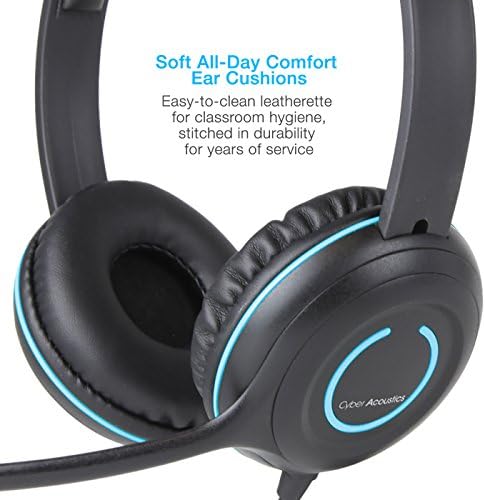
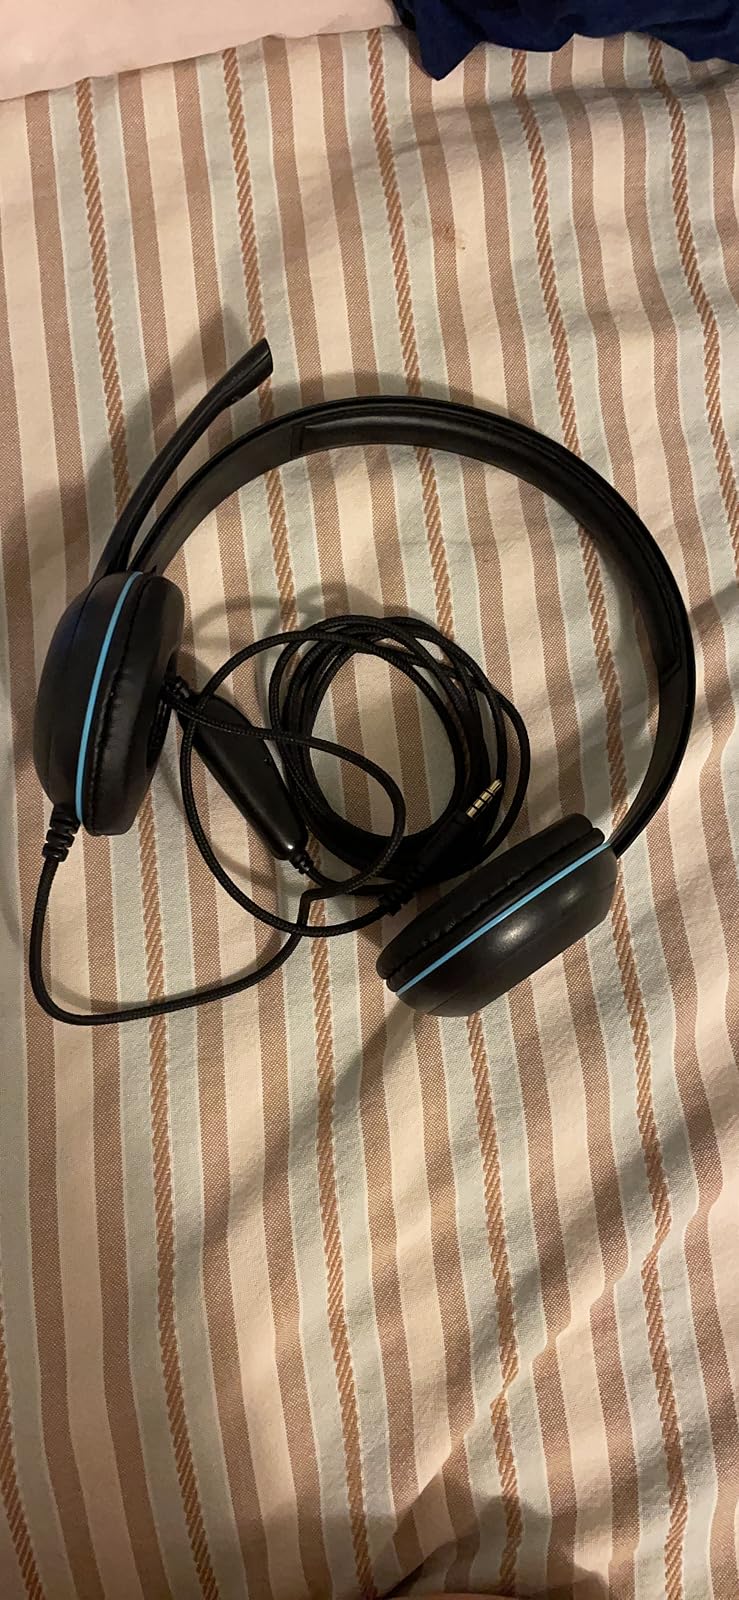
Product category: headphones
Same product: yes